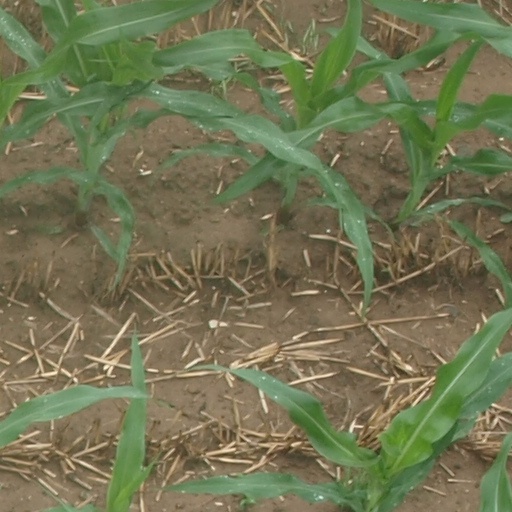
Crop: maize; corn